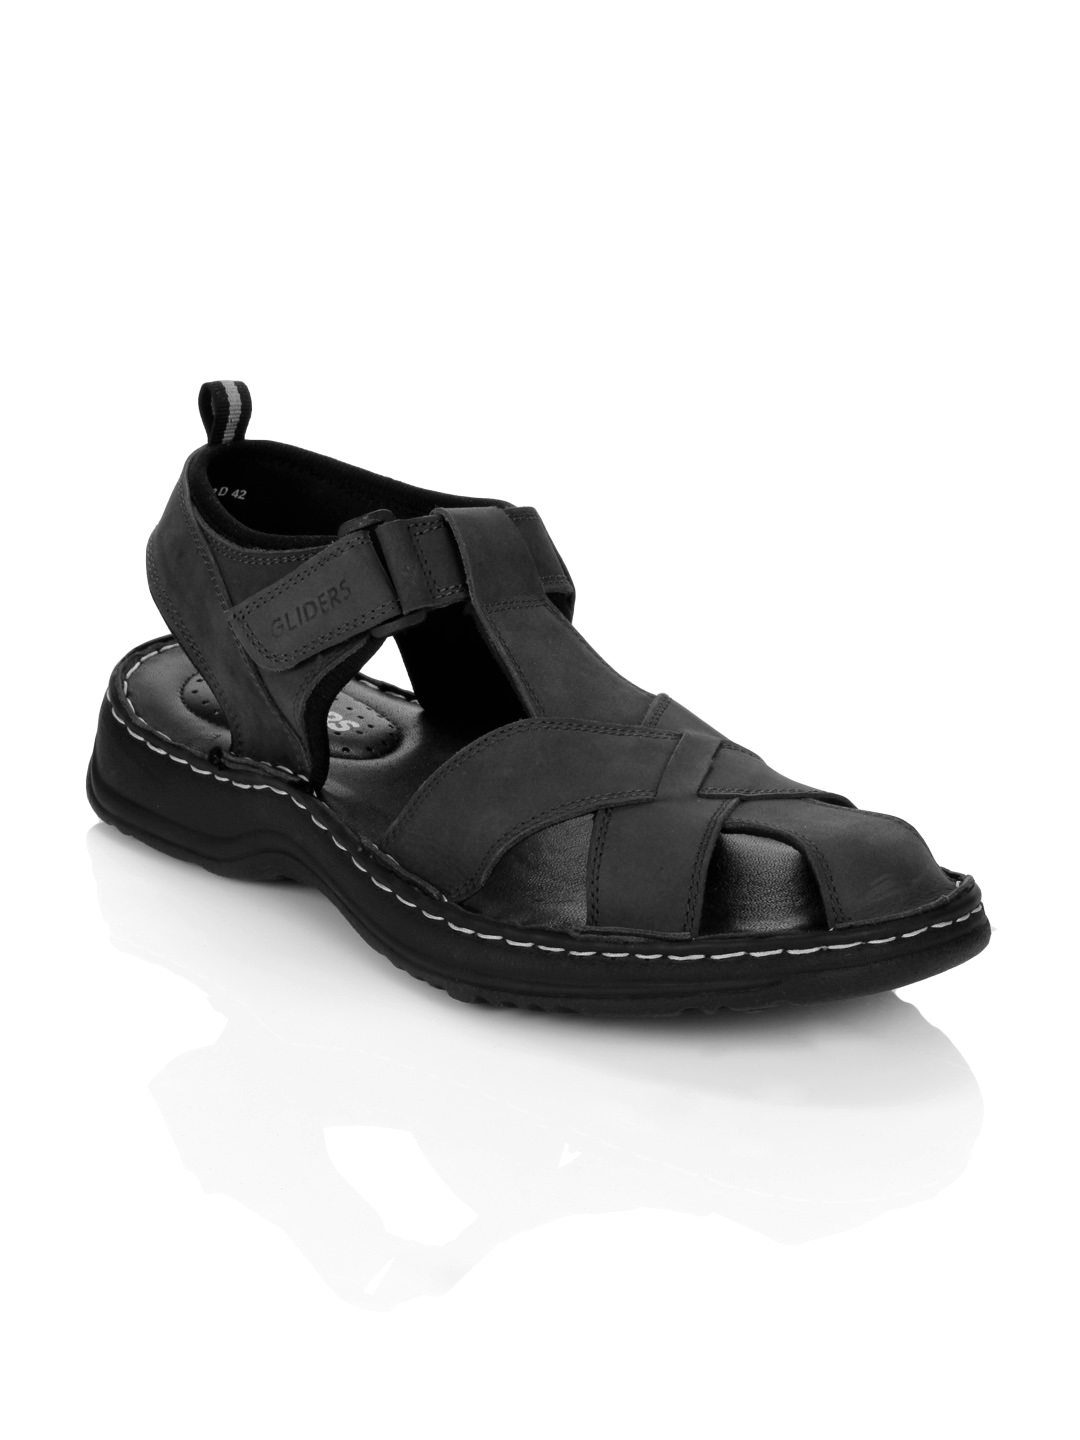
Gliders Men Black Sandals
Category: Footwear / Sandal / Sandals
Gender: Men
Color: Black
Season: Summer 2012
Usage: Casual